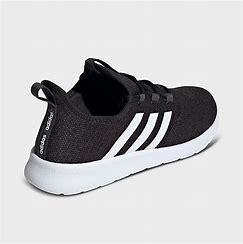
Brand: Adidas
Model: Cloudfoam Pure